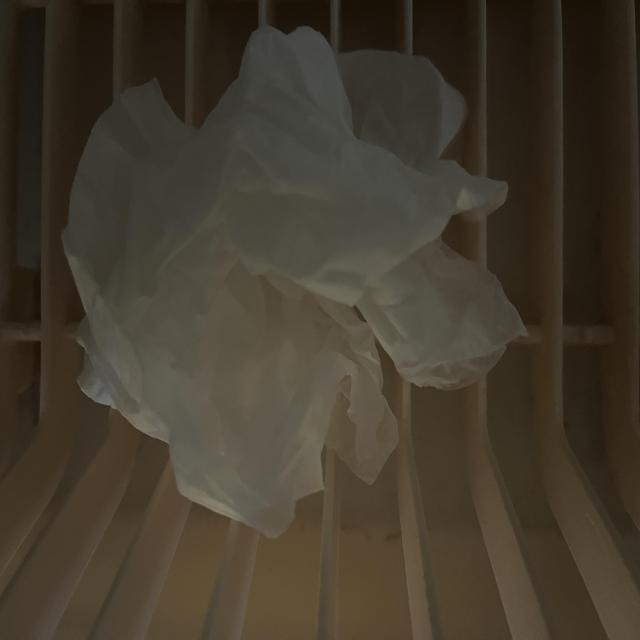
Label: tissues